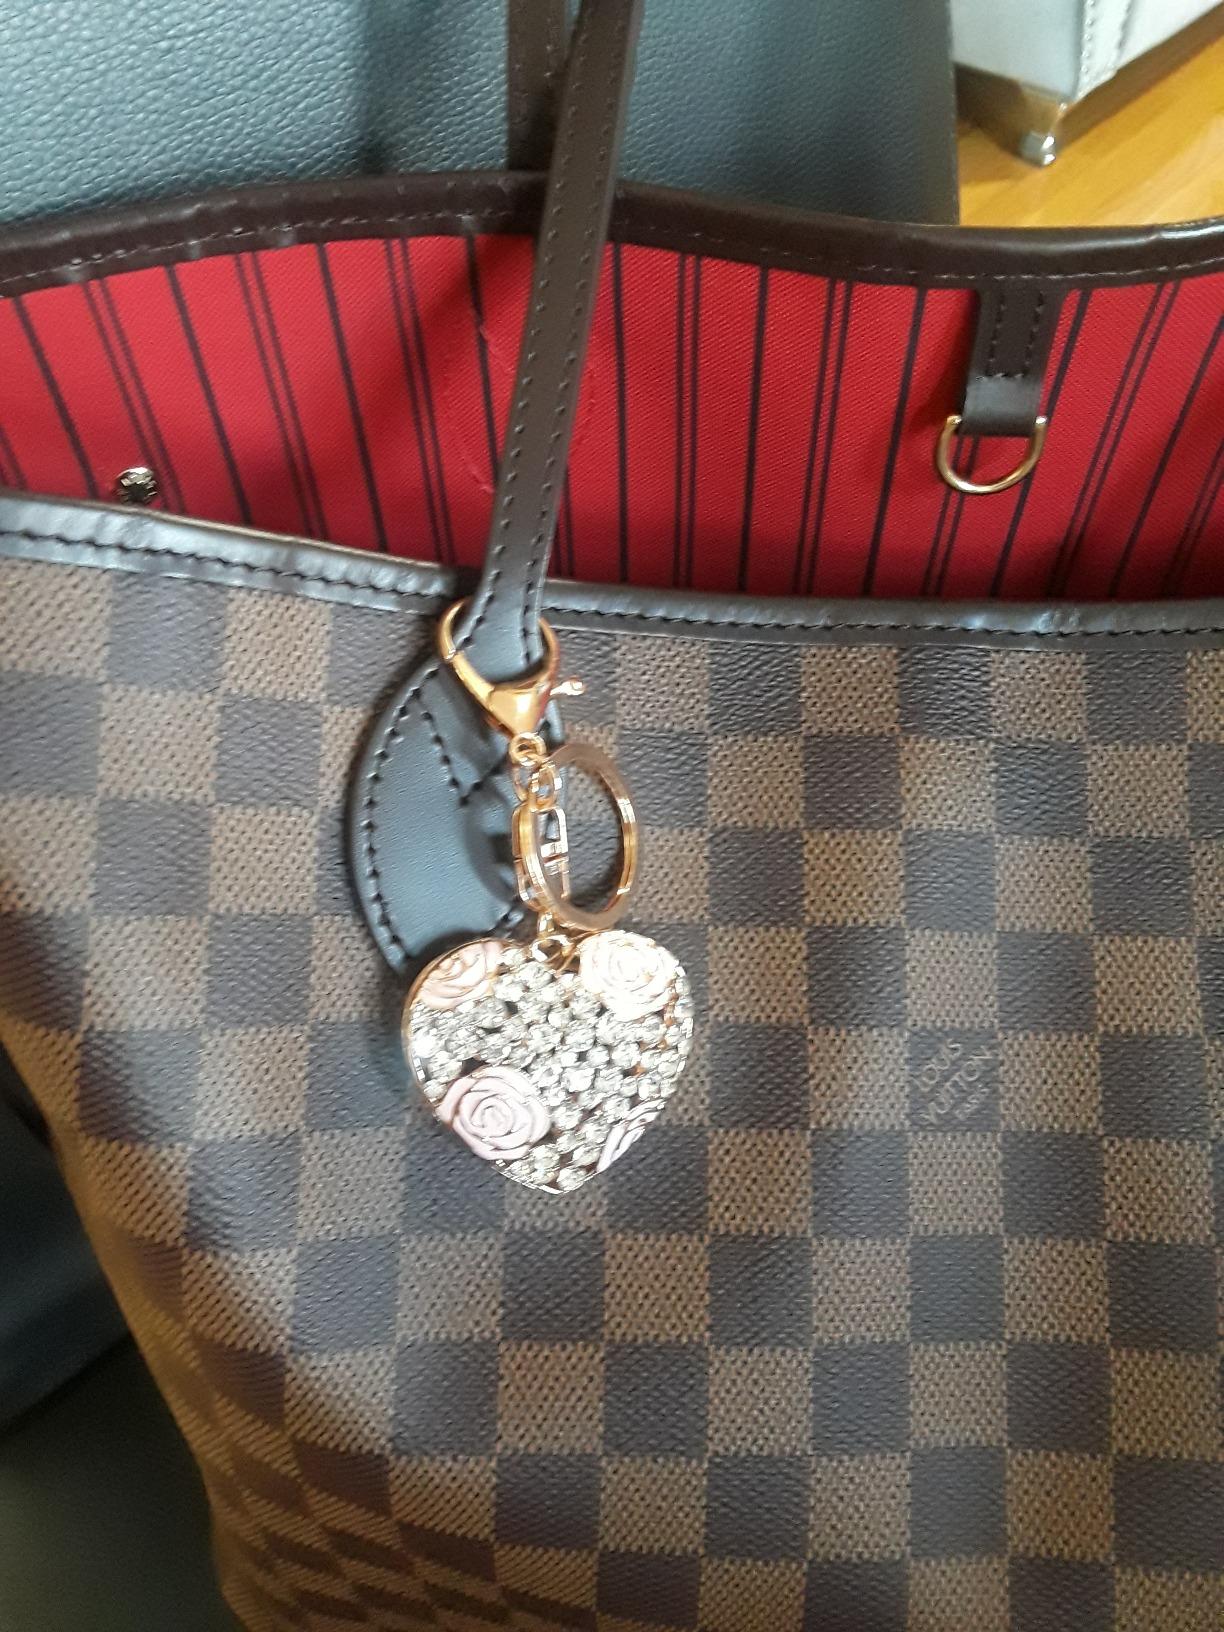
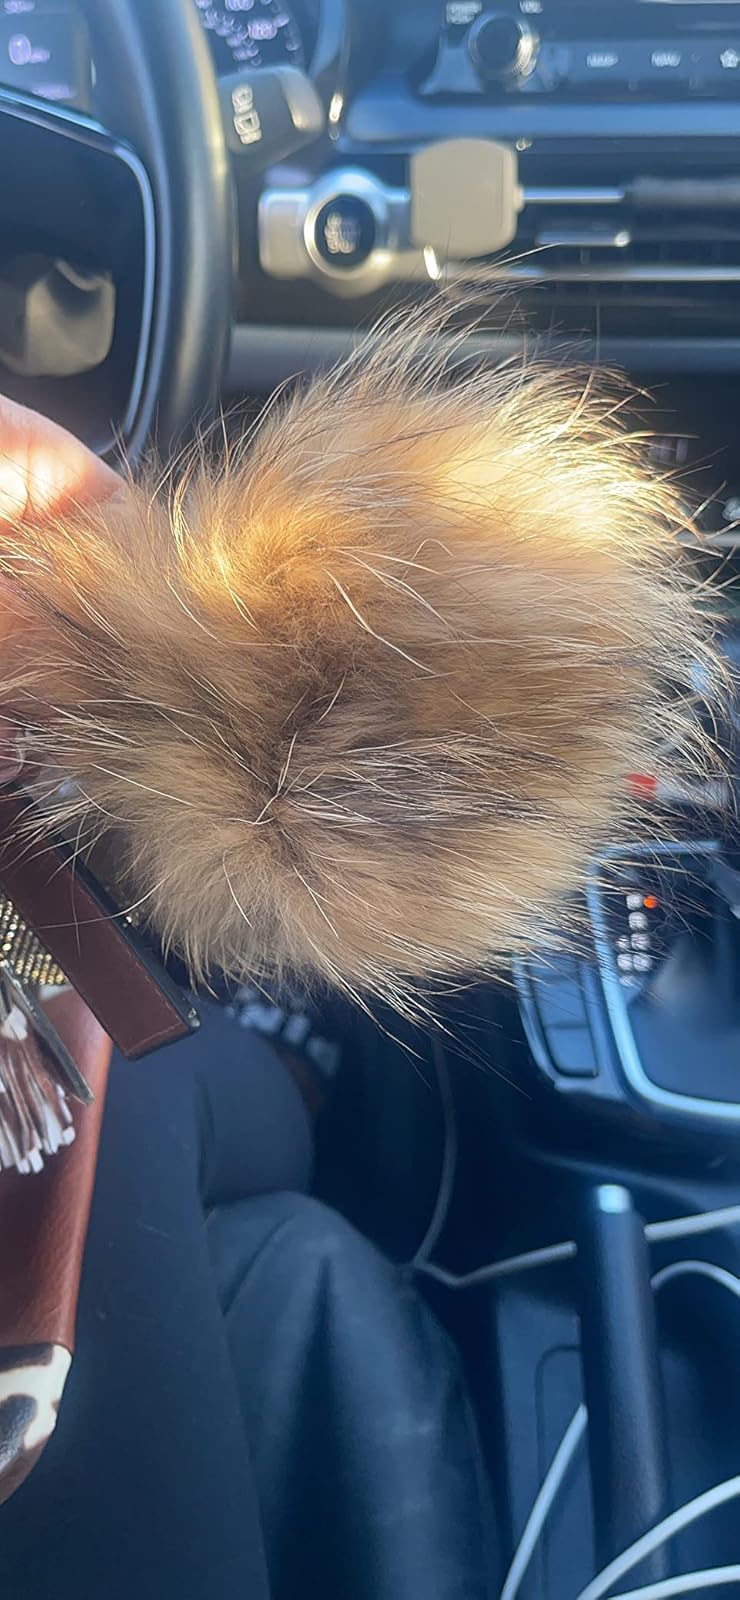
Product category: accessories_keychain
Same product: no